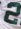
Number: 2